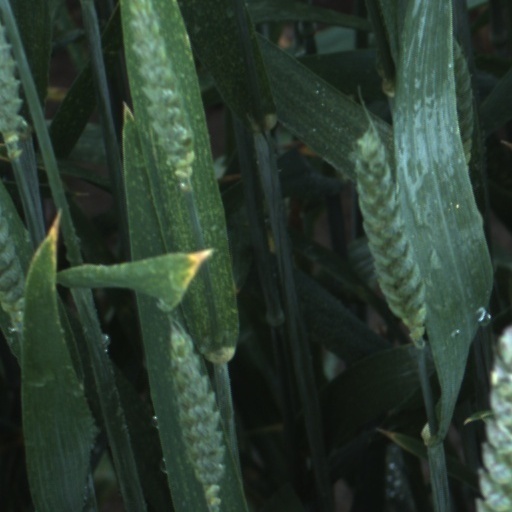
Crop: wheat